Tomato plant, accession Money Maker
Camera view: horizontal (90 deg, fisheye); turntable rotation: 60 degrees
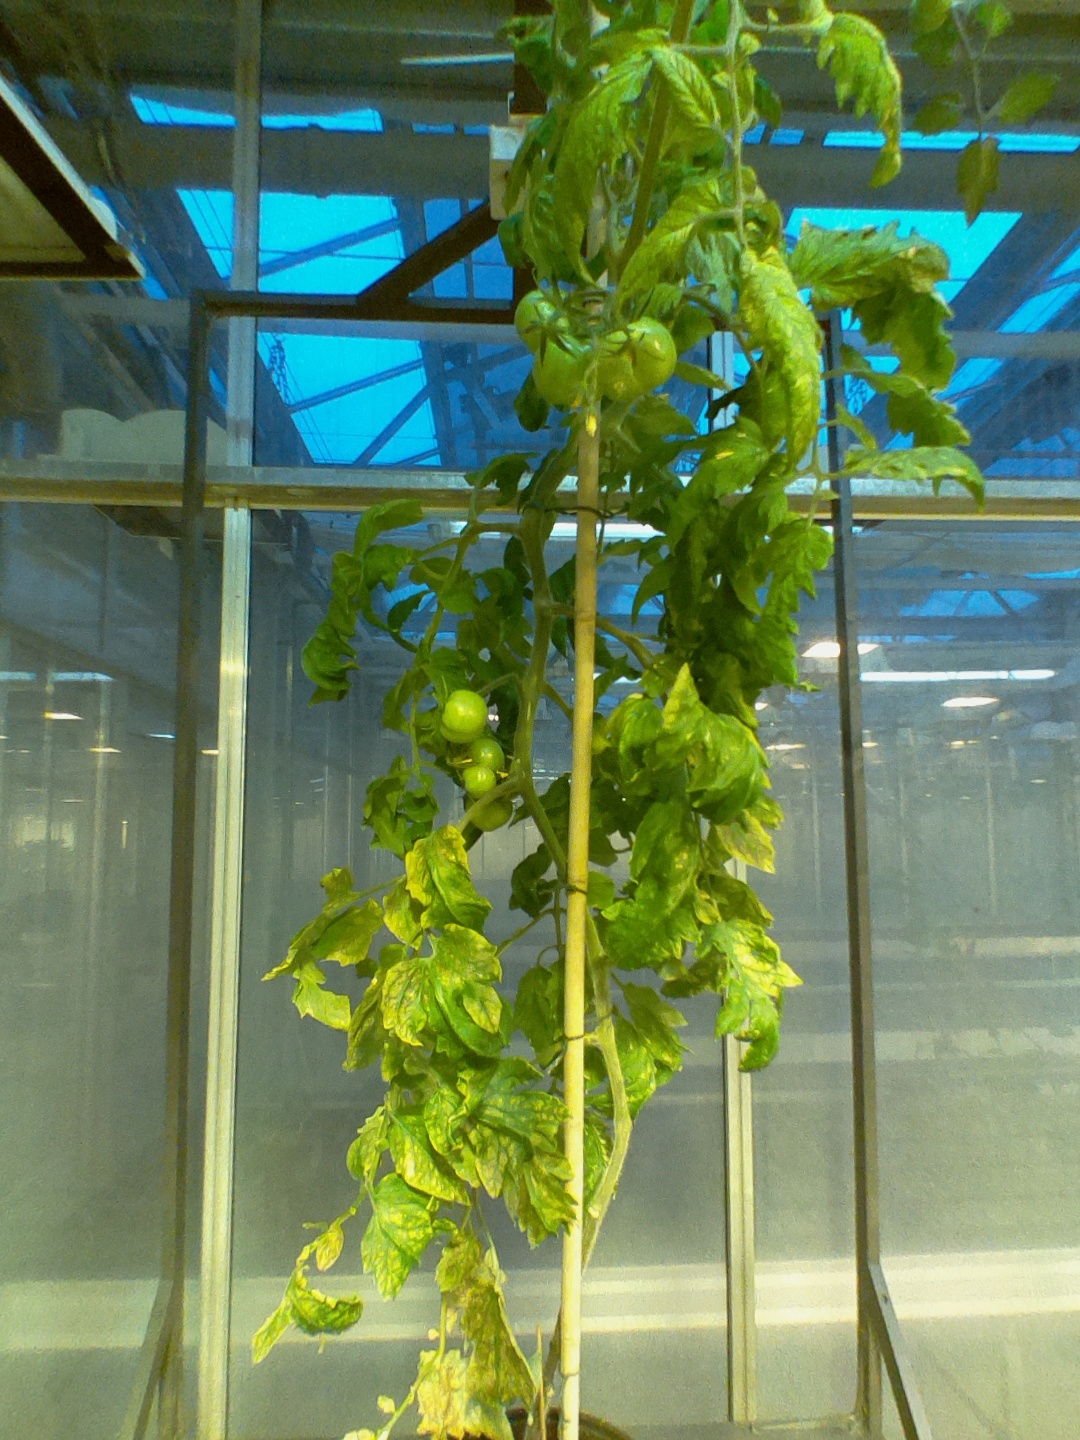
BBCH growth stage 78: 80% -90% of final fruit size